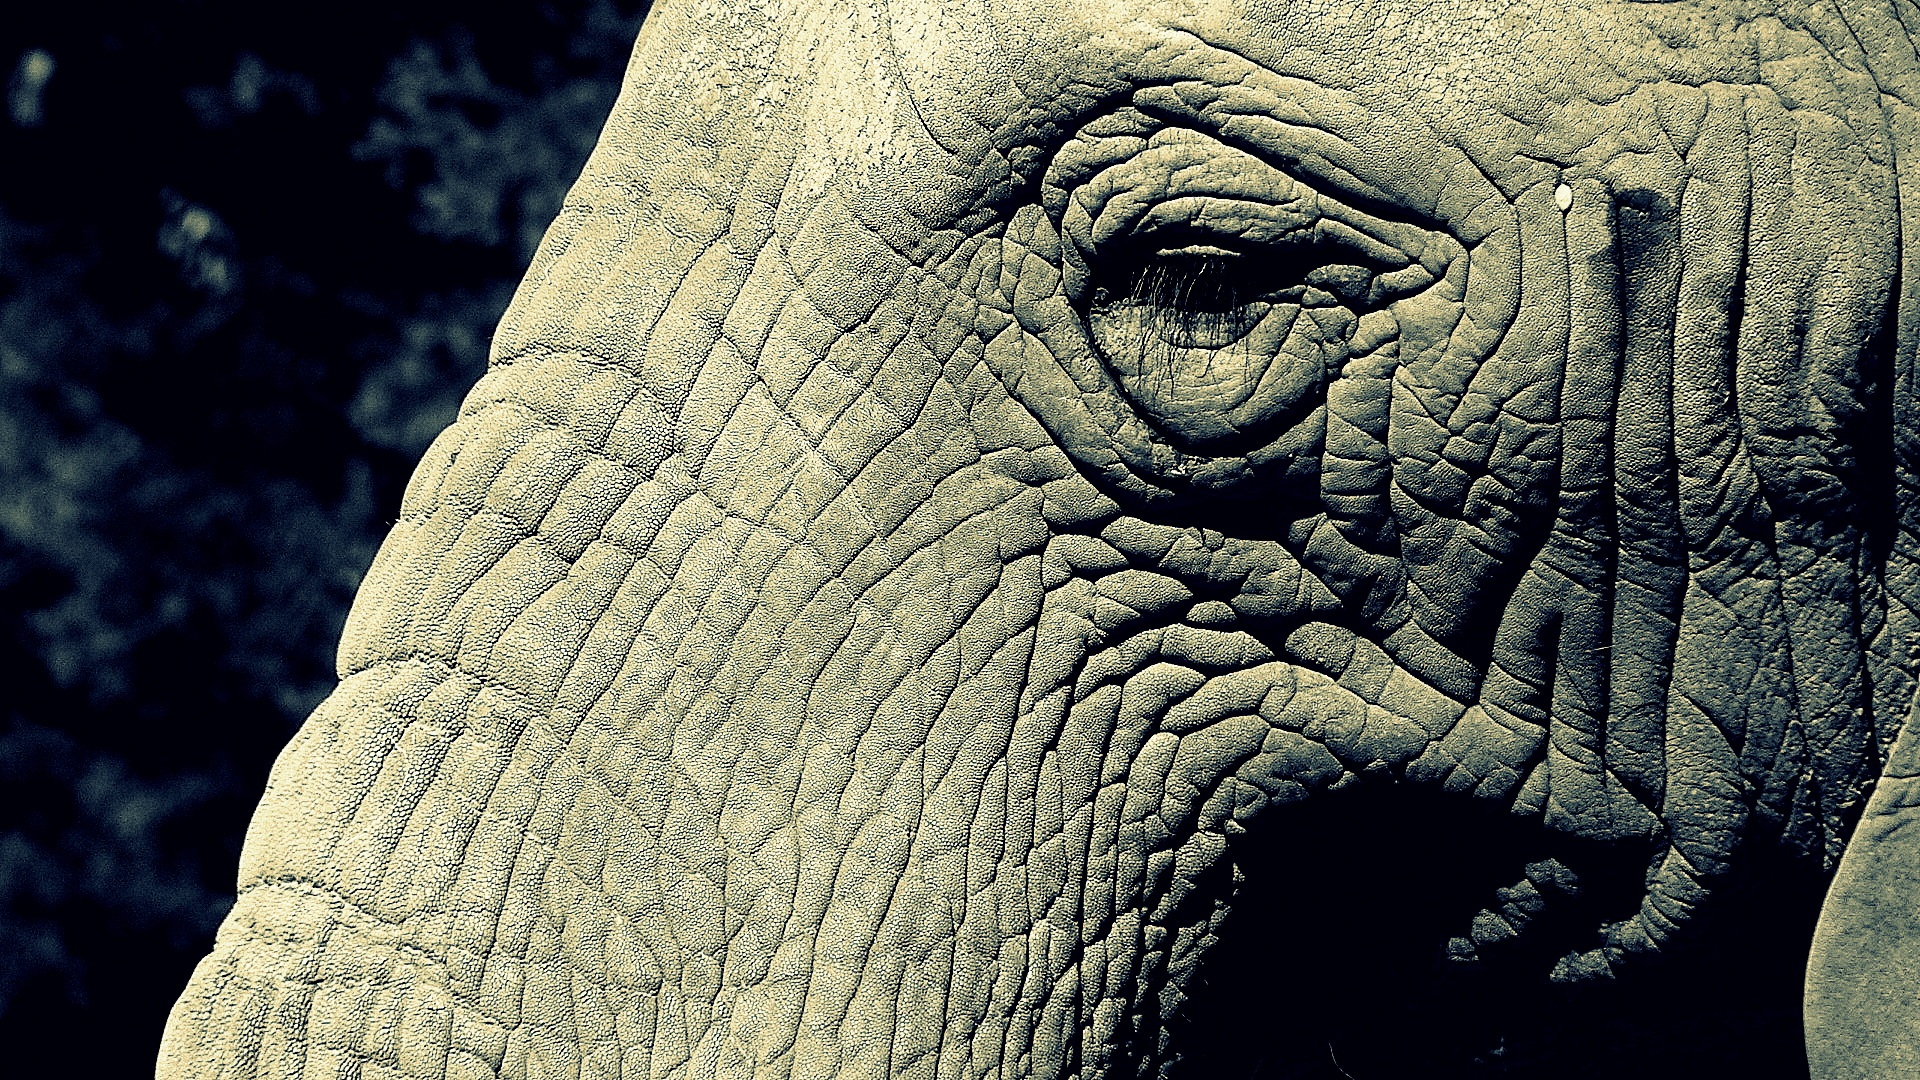
trunk, animal, wildlife, mammal, fauna, elephant, close up, eye, large, pachyderm, wrinkles, indian elephant, skin care, african elephant, elephants and mammoths